Midtown Greenway

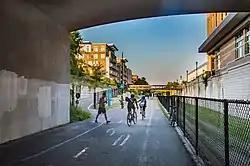
Midtown Greenway Trail, looking west from beneath the Uptown Transit Center.

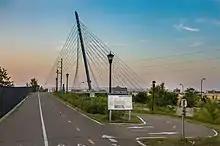
Martin Olav Sabo Bridge

The Midtown Greenway is a rail trail in Minneapolis, Minnesota that follows the path of an abandoned route of the Milwaukee Road railway. It is considered under segregated cycle facilities.